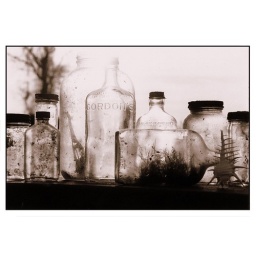
Still Life, orchestrated by old bottles I found in the woods, bird skull found on shore and a seashell.